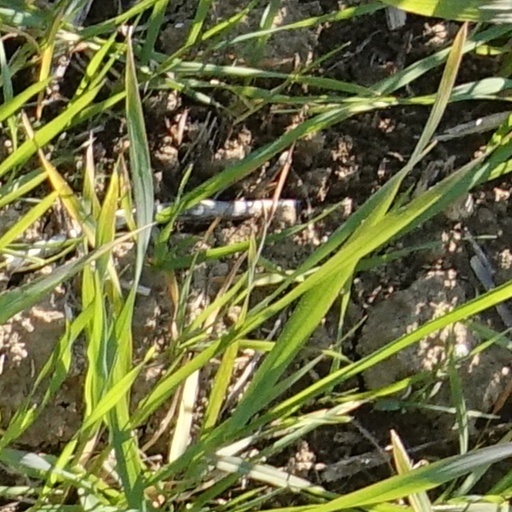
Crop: wheat